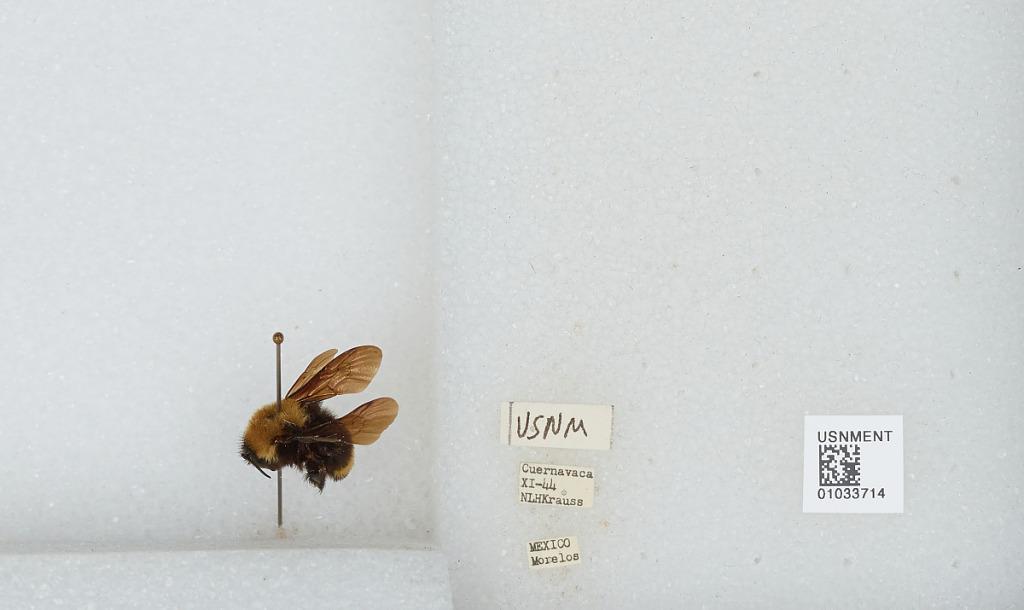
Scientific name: Bombus (Fervidobombus) steindachneri Handlirsch
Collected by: N. Krauss
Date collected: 1944-11-
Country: Mexico
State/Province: Morelos
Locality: Cuernavaca